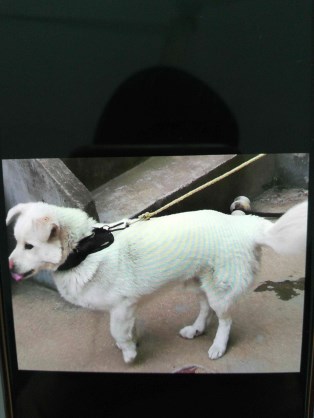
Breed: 3336-n000121-chinese_rural_dog